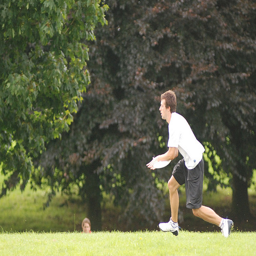
A man getting ready to do something athletic.

A guy throwing a frisbee in a park.
a male in the park holding a frisbee
A man is in action playing frisbee on grass.
a man is outside running across a field